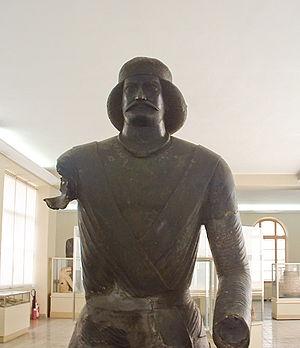
L'Empire parthe, également appelé Empire arsacide, est une importante puissance politique et culturelle iranienne dans la Perse antique. Arsace Iᵉʳ, chef des Parni, une tribu scythe d'Asie centrale, fonde définitivement l'Empire parthe au milieu du IIIᵉ siècle av. J.-C. lorsqu'il conquiert la Parthie dans le Nord-Est de l'Iran, une satrapie alors en rébellion contre l'Empire séleucide. Mithridate Iᵉʳ agrandit l'Empire en prenant la Médie et la Mésopotamie aux Séleucides. À son apogée, l'Empire parthe s'étend des sources de l'Euphrate, dans ce qui est aujourd'hui le Sud-Est de la Turquie, jusqu'à l'Est de l'Iran. L'Empire, situé sur la route de la soie reliant l'Empire romain, dans le bassin méditerranéen, à l'Empire han, en Chine, devient un carrefour culturel et commercial.